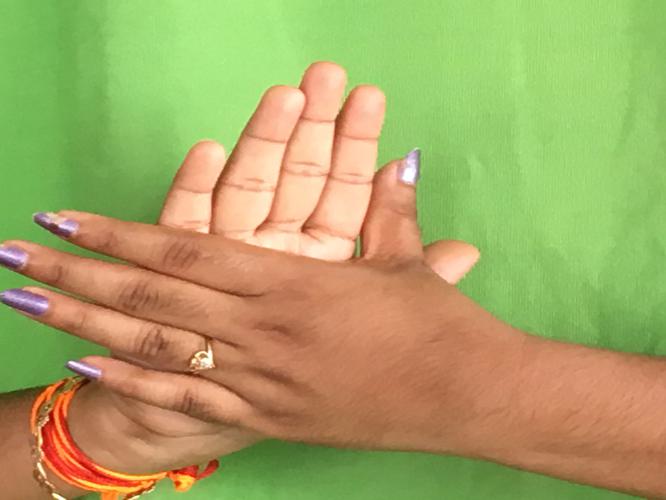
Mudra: Chakra
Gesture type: double_hand